Hindu temple architecture

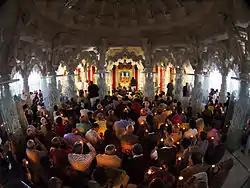
Devotions in the Swaminarayan temple in Houston, Texas (2004)

The ancient Hindu texts on architecture such as "Brihatsamhita" and others, states Michell, classify temples into five orders based on their typological features: Nagara, Dravida, Vesara, ellipse and rectangle. The plan described for each include square, octagonal and apsidal. Their horizontal plan regulates the vertical form. Each temple architecture in turn has developed its own vocabulary, with terms that overlap but do not necessarily mean exactly the same thing in another style and may apply to a different part of the temple. Following a general historical division, the early Hindu temples, up to the 7th or 8th century, are often called classical or ancient temples, while those after the classical period to the 12th or 13th century are sometimes referred to as medieval. However, this division does not reflect a major break in Hindu architecture, which continued to evolve gradually across these periods.